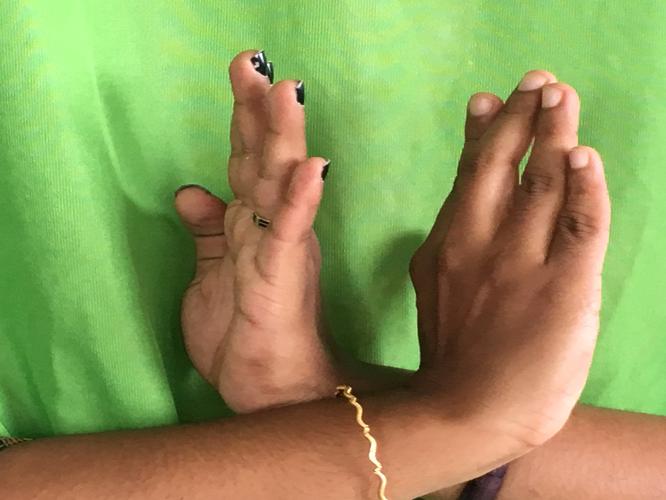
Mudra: Swastikam
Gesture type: double_hand